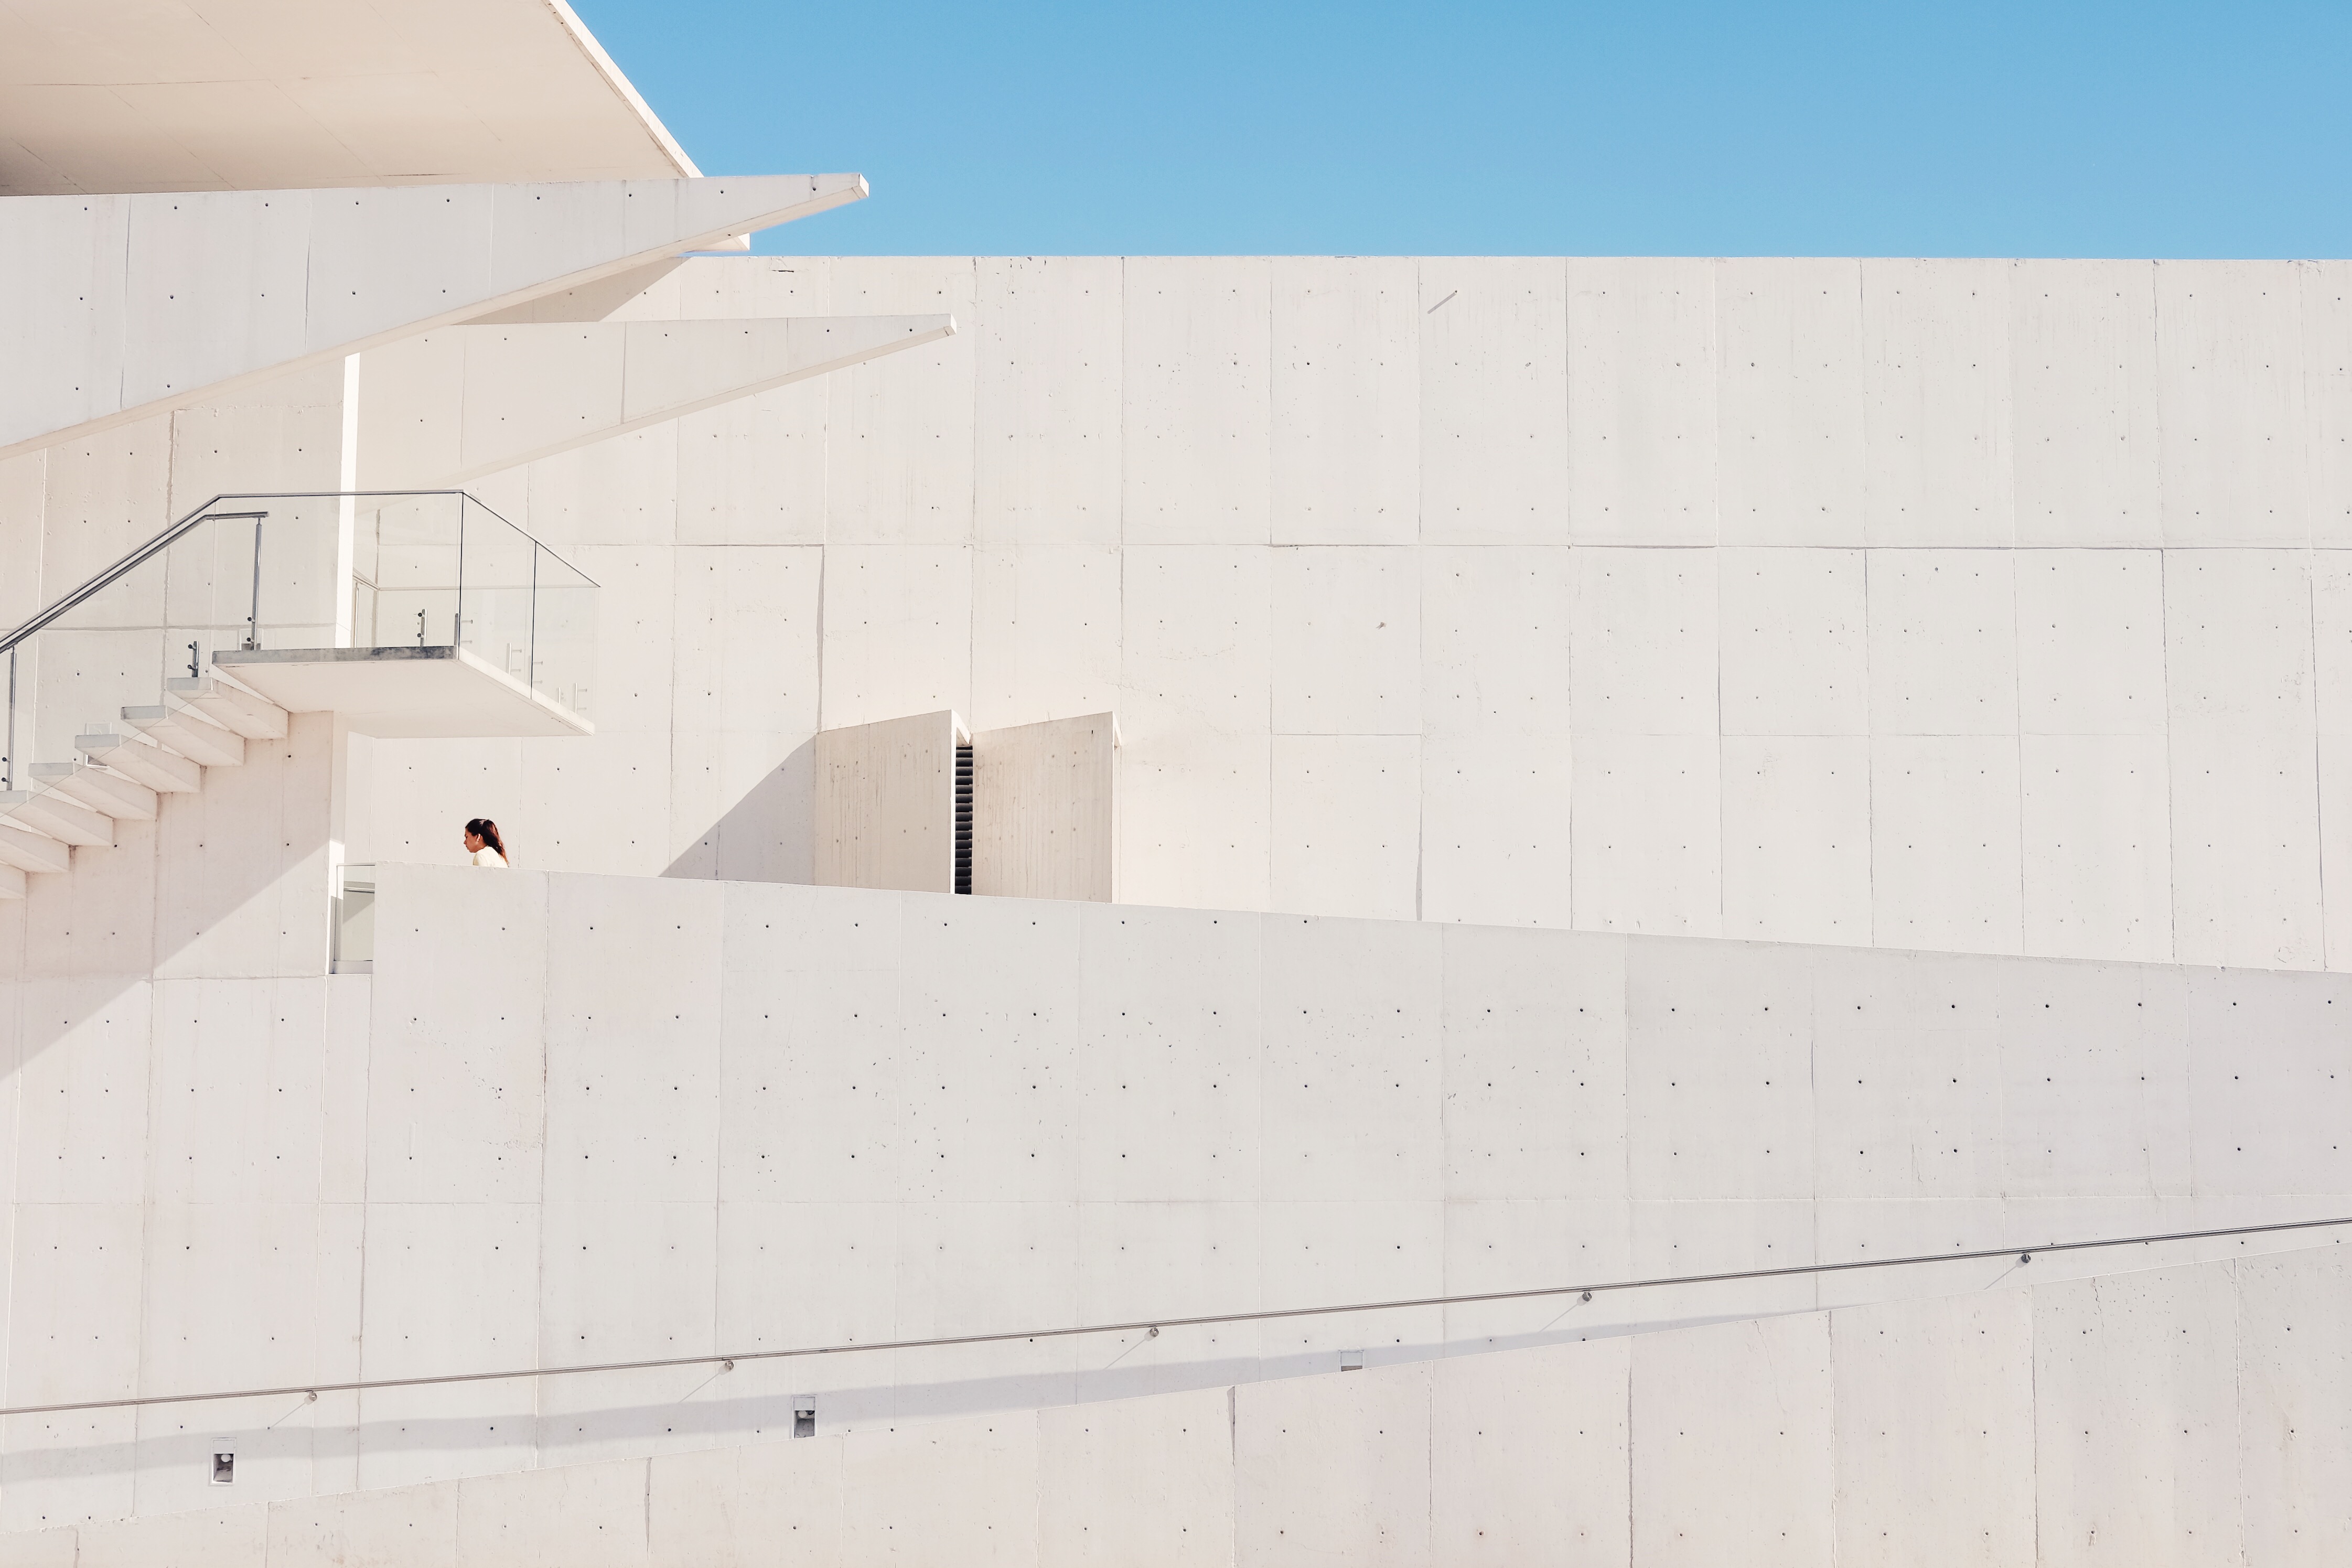
person, architecture, white, house, floor, roof, building, wall, facade, professional, material, lines, design, stairs